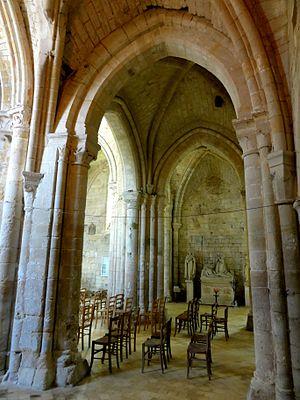
Transept, vue nord-sud.
L'église Saint-Étienne est une église catholique paroissiale commencée au XIIᵉ siècle et terminée au XIIIᵉ siècle de style gothique et roman située à Cambronne-lès-Clermont, dans l'Oise, en région Hauts-de-France en France. L'édifice fait l'objet d'un classement au titre des monuments historiques depuis 1875. Il se compose de deux parties bien distinctes, la nef avec ses deux collatéraux dissemblables et le chœur avec ses deux collatéraux, séparés par l'un des rares clochers octogonaux à deux étages qui domine le transept, non identifiable extérieurement. Parmi les églises de taille moyenne de l'Oise, c'est l'une des plus considérables sur le plan archéologique et artistique, avec l'église voisine Saint-Lucien de Bury celle de Villers-Saint-Paul.